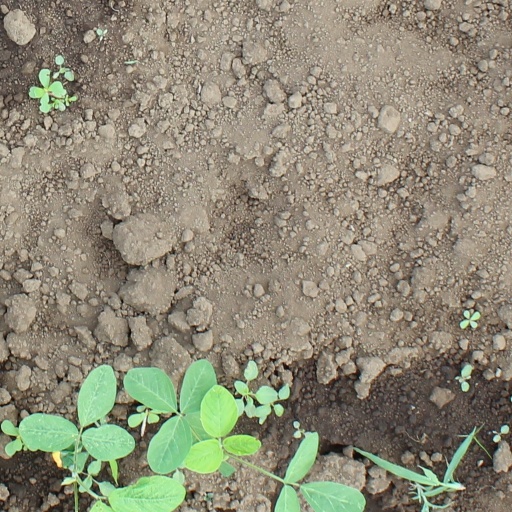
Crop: soybean